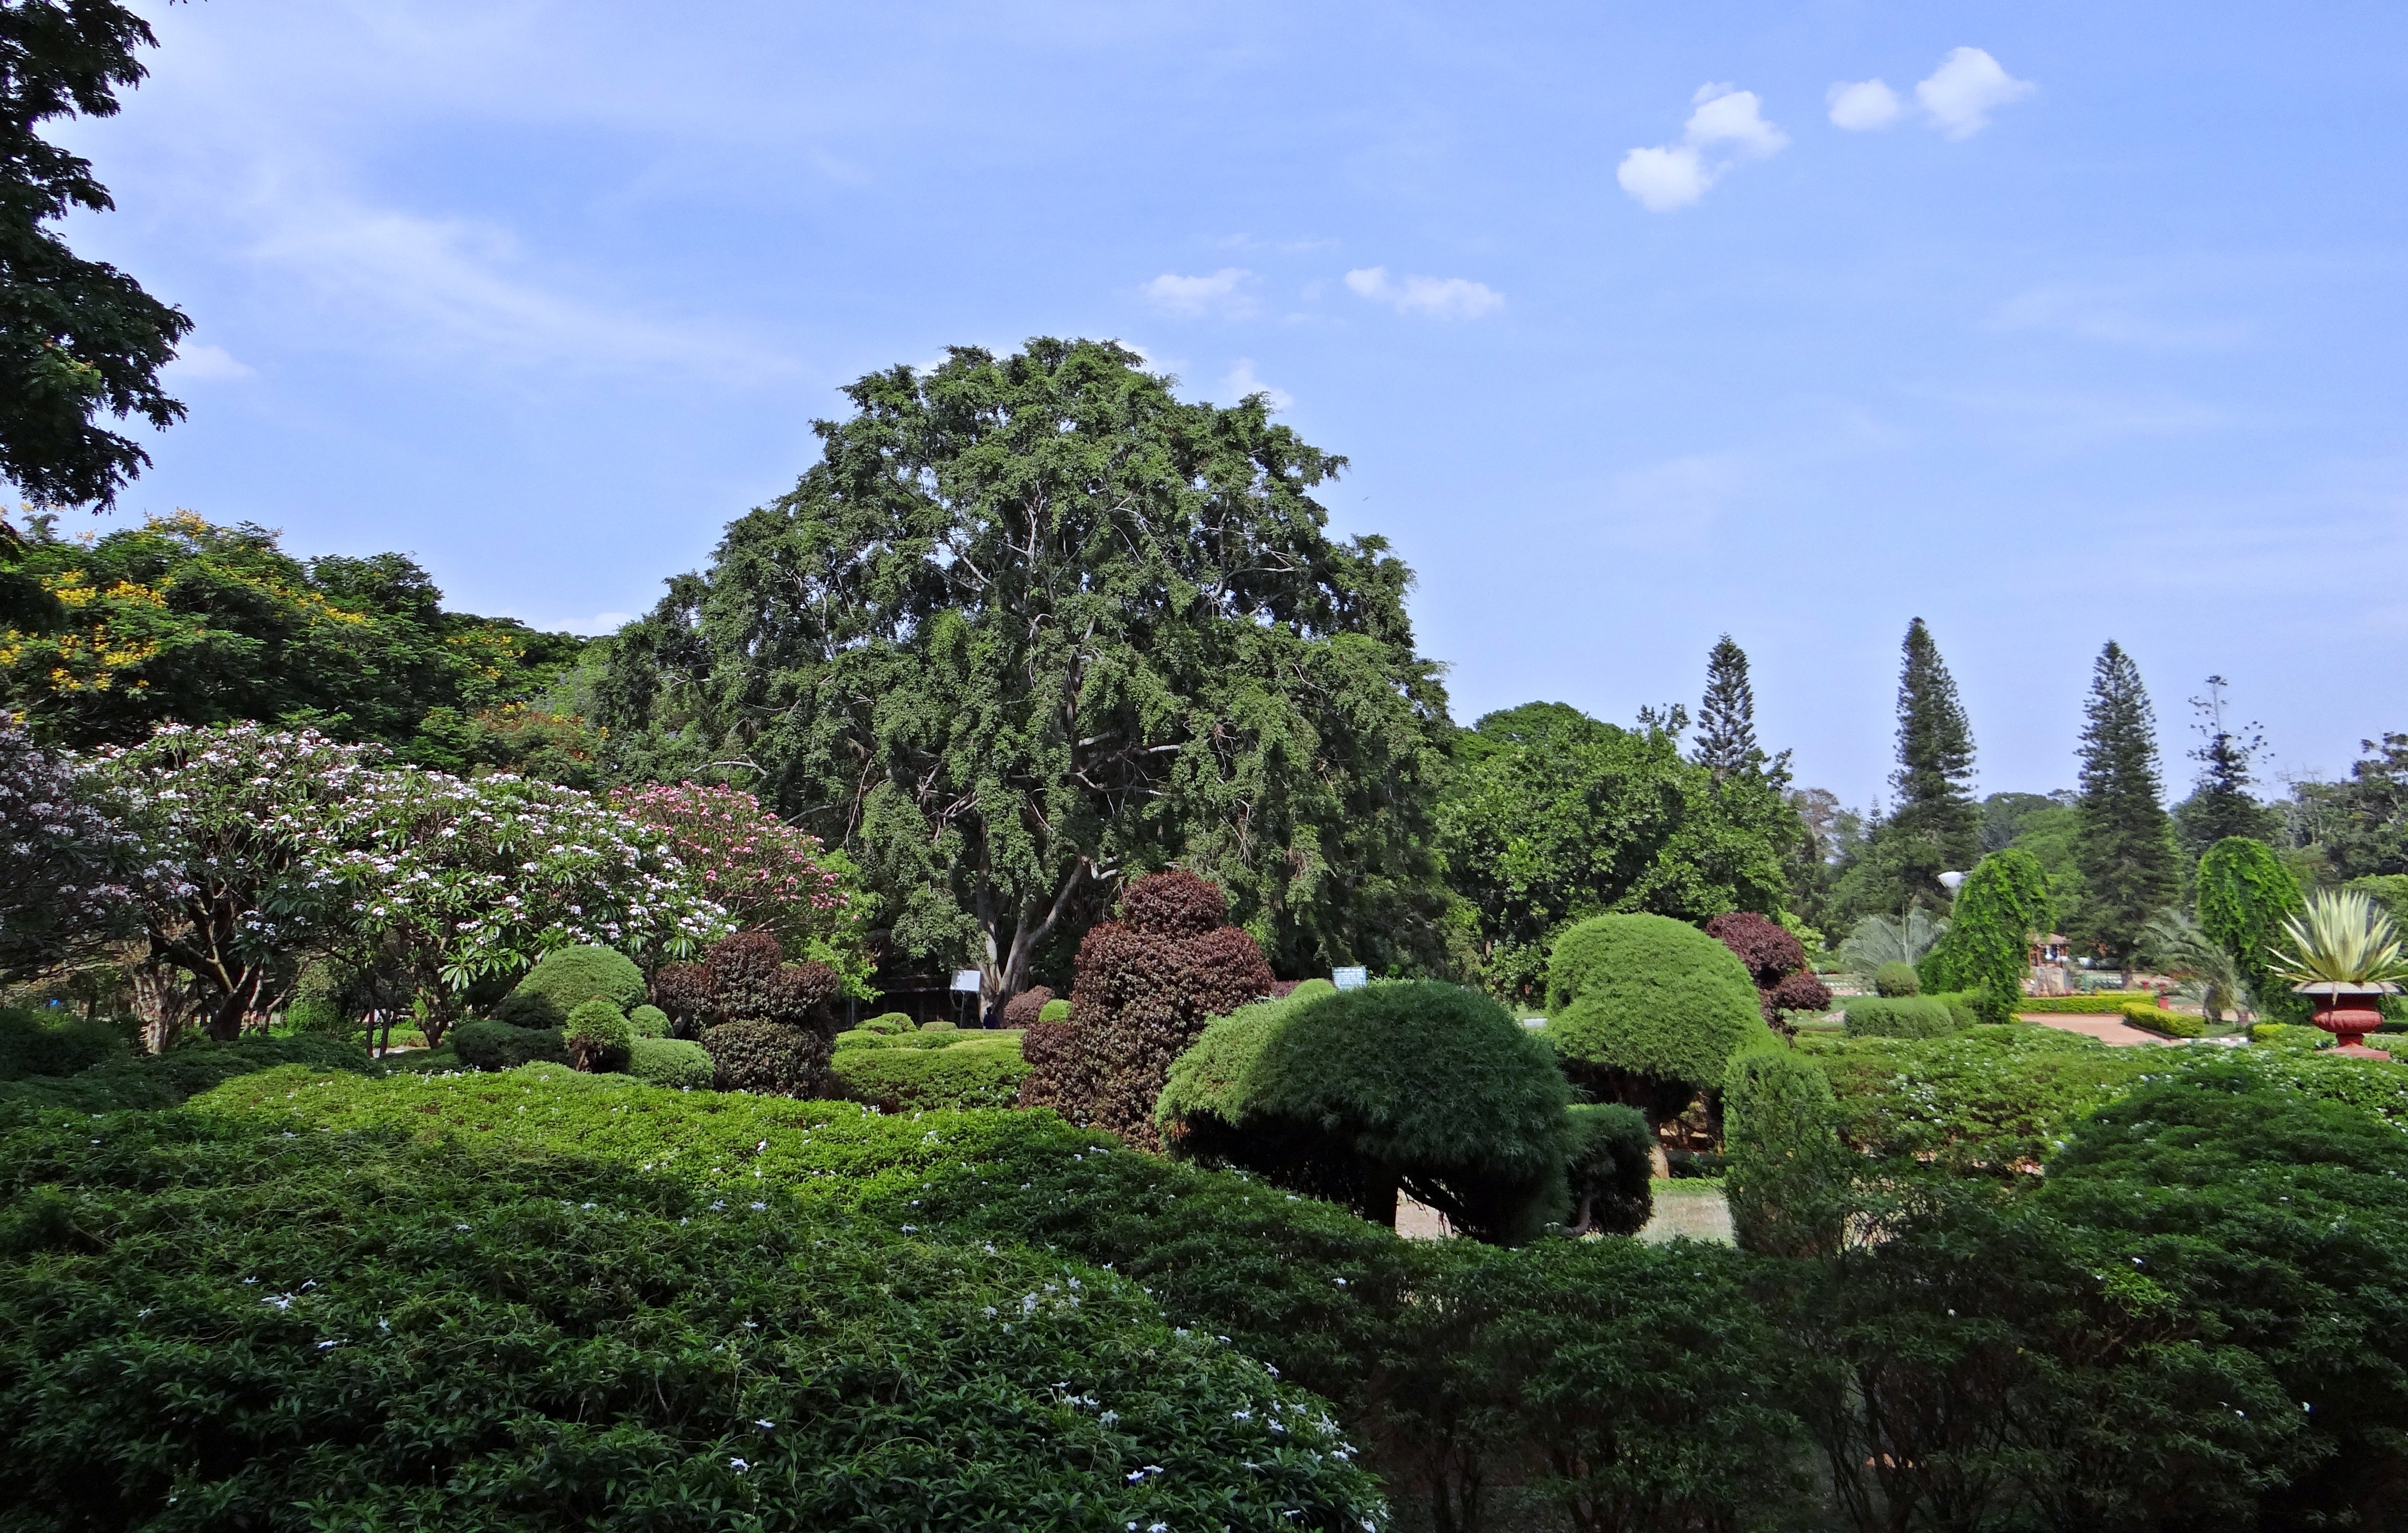
tree, forest, rock, plant, lawn, hill, flower, jungle, park, botany, garden, flora, greenery, ruins, vegetation, shrub, plantation, india, botanical garden, bangalore, ecosystem, biome, woody plant, lal bagh